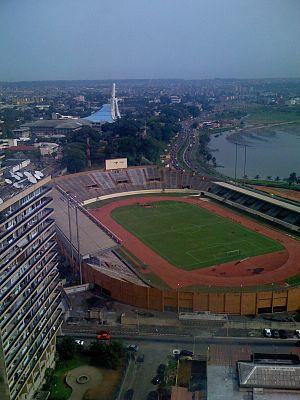
L'équipe de Côte d'Ivoire de football est la sélection de joueurs ivoiriens représentant le pays lors des compétitions internationales de football masculin, sous l'égide de la Fédération ivoirienne de football.
Le Stade Félix-Houphouët-Boigny, surnommé « Le Félicia », est le stade national multifonctionnel de Côte d'Ivoire, du nom du fondateur de la nation ivoirienne Félix Houphouët-Boigny. Situé dans la commune du Plateau d'Abidjan, il a une capacité d'environ 35 000 spectateurs. Il accueille les matchs de l'Équipe Ivoirienne de football, ainsi que certains matchs du championnat national de football.